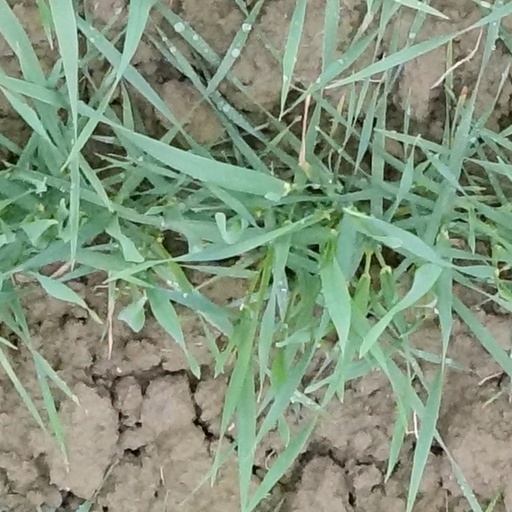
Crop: wheat